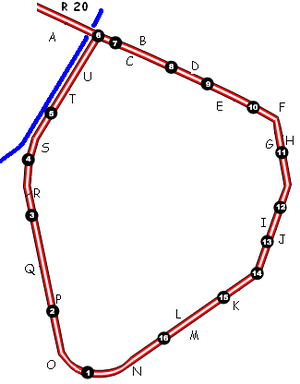
Kleine Ring (Bruxelles)
Bruxelles Kleine Ring eller indre ringgade er en række gader i det indre af Bruxelles i Belgien rundt om det historiske bycentrum. Den blev bygget der, hvor den 2. bymur, som stammede fra det 16. århundrede lå rundt om Bruxelles, efter at bymurene var blevet revet ned. Kleine Ring og området indenfor det kaldes ofte for pentagon, da det har en femkantet form. Ringvejen er omkring 8 km lang.